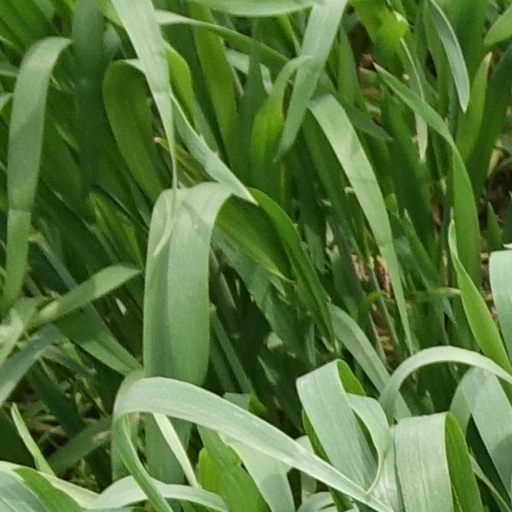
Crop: wheat